Edwin B. Tilton

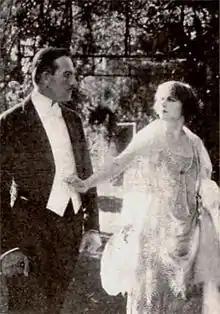
Still with Tilton and Peggy Hyland in "Black Shadows" (1920)

Edwin B. Tilton (September 15, 1859 – January 16, 1926) was an American male actor of the silent era. He appeared in more than 60 films between 1912 and 1925. He was born in Chicago, Illinois and died in Hollywood, California.